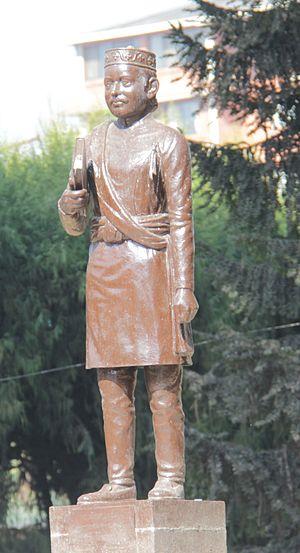
Bhanubhakta Acharya est un poète et traducteur népalais. Il nait à Tanahu ; son grand-père s'occupe de son éducation. Il réalise la traduction du Rāmāyana en népalais. Il est considéré comme le premier poète du Népal.